Bijeljina

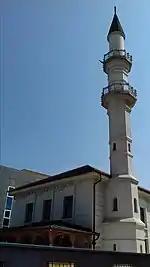
The Atik mosque (demolished during the war and reconstructed since) by the town square

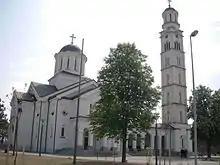
Church in Bijeljina

Atik Mosque was built between 1520 and 1566, during the period of Sultan Suleiman the Magnificent. It was used as a defensive bastion in the Austro-Turkish War and converted to a catholic church by Austrians during 1718-1739. After the Treaty of Belgrade, it reverted back to the mosque, and went through several renovations in the 19th and early 20th century. The mosque was completely destroyed on 13 March 1993 and rebuilt where it stood before.